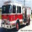
Label: truck